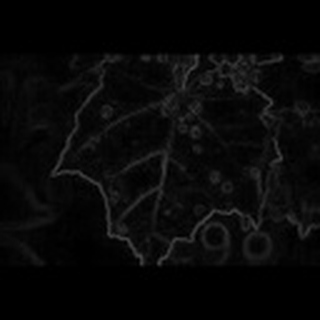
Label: cotton_target_spot